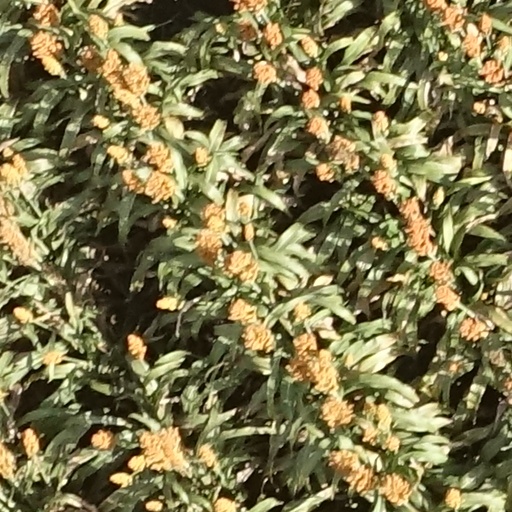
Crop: sorghum